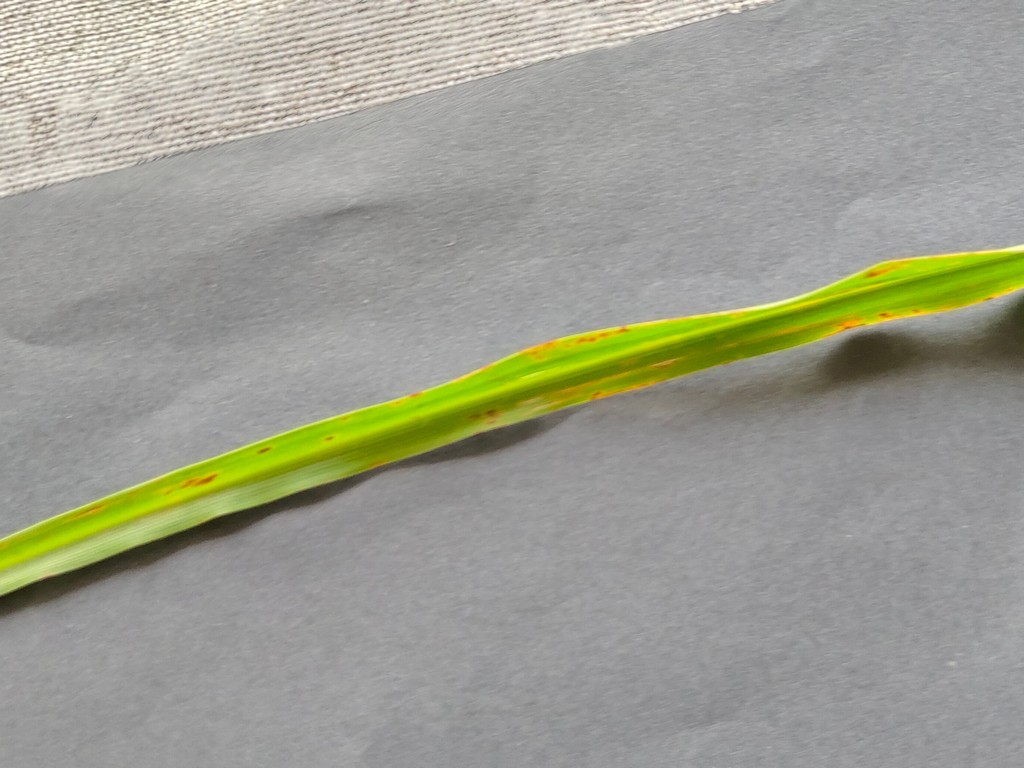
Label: Unhealthy